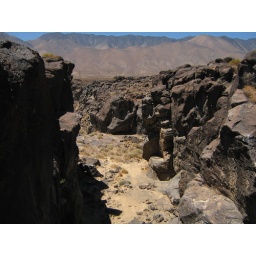
Ancient river bed in the lava.JPG